Hawker Siddeley Harrier

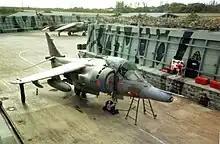
A Harrier stored at an airfield

In RAF service, the Harrier was used in close air support (CAS), reconnaissance, and other ground-attack roles. The flexibility of the Harrier led to a long-term heavy deployment in West Germany as a conventional deterrent and potential strike weapon against Soviet aggression; from camouflaged rough bases the Harrier was expected to launch attacks on advancing armour columns from East Germany. Harriers were also deployed to bases in Norway and Belize, a former British colony. No. 1 Squadron was specifically earmarked for Norwegian operations in the event of war, operating as part of Allied Forces Northern Europe. The Harrier's capabilities were necessary in the Belize deployment, as it was the only RAF combat aircraft capable of safely operating from the airport's short runway; British forces had been stationed in Belize for several years due to tensions over a Guatemalan claim to Belizean territory; the forces were withdrawn in 1993, two years after Guatemala recognized the independence of Belize.